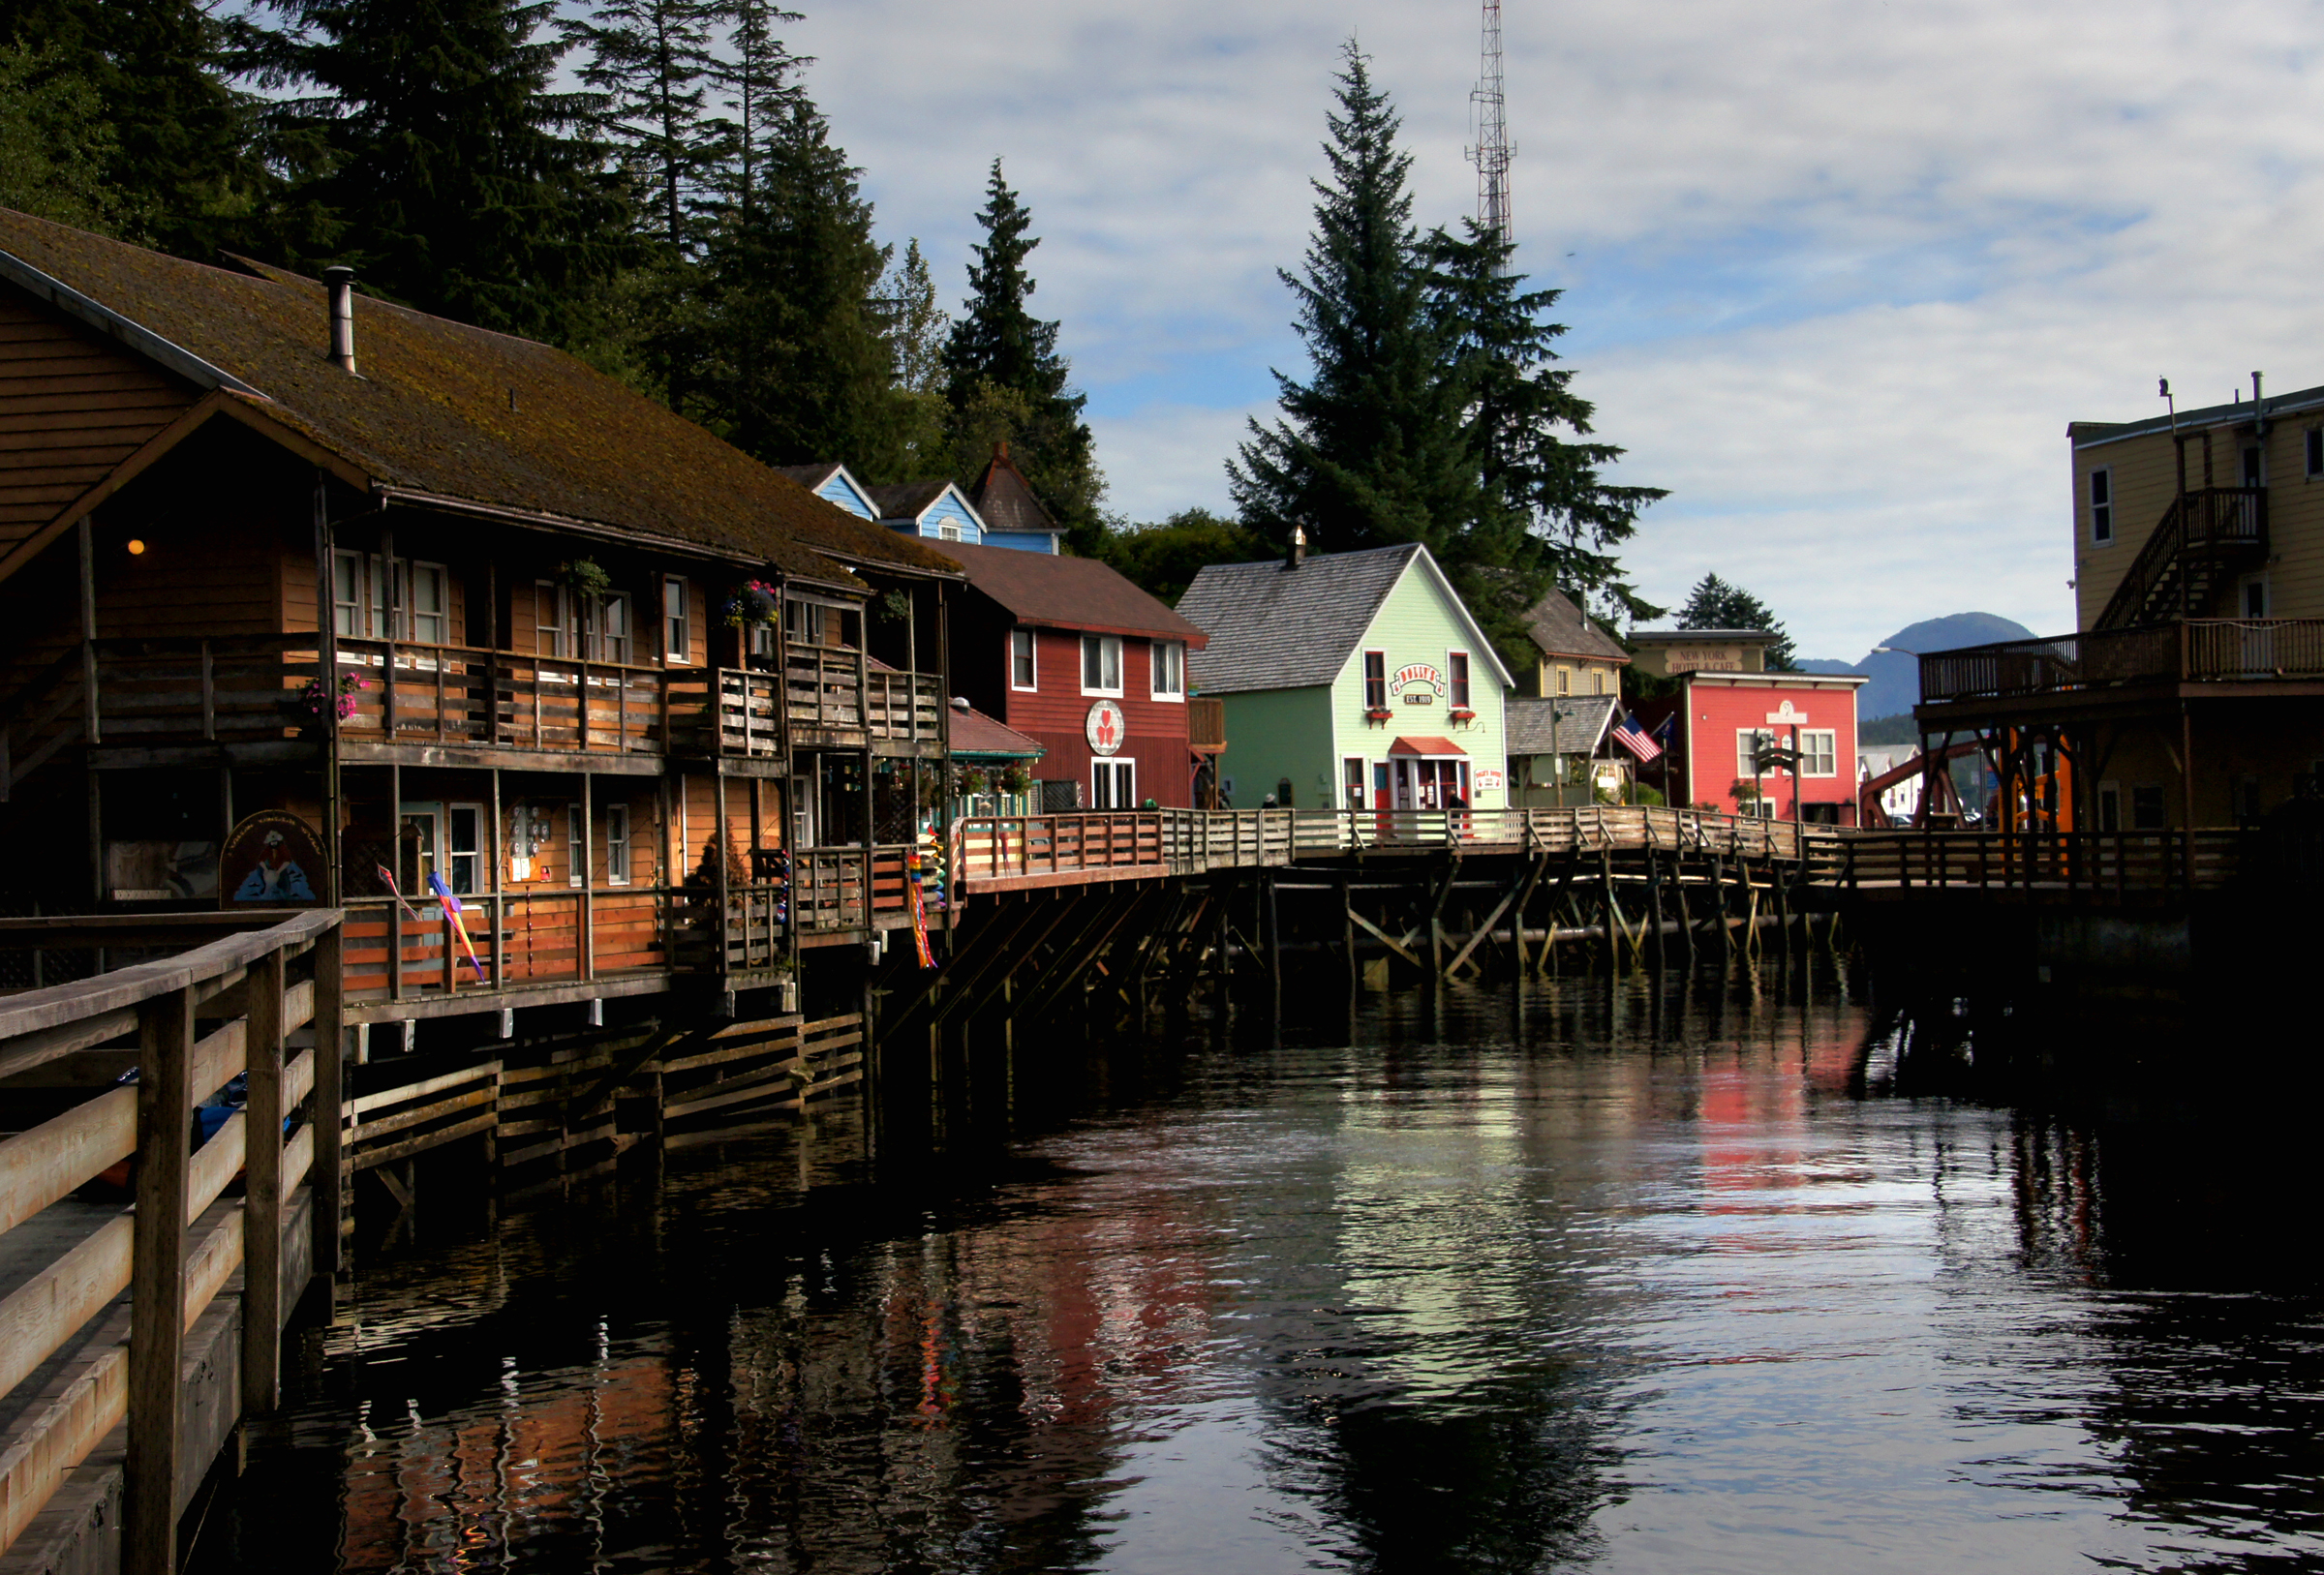
water, boat, house, town, river, canal, cityscape, evening, reflection, waterway, body of water, cruise, salmon, fishingboats, alaska, sonyalpha, ketchikan, totempoles, landform, geographical feature